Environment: real
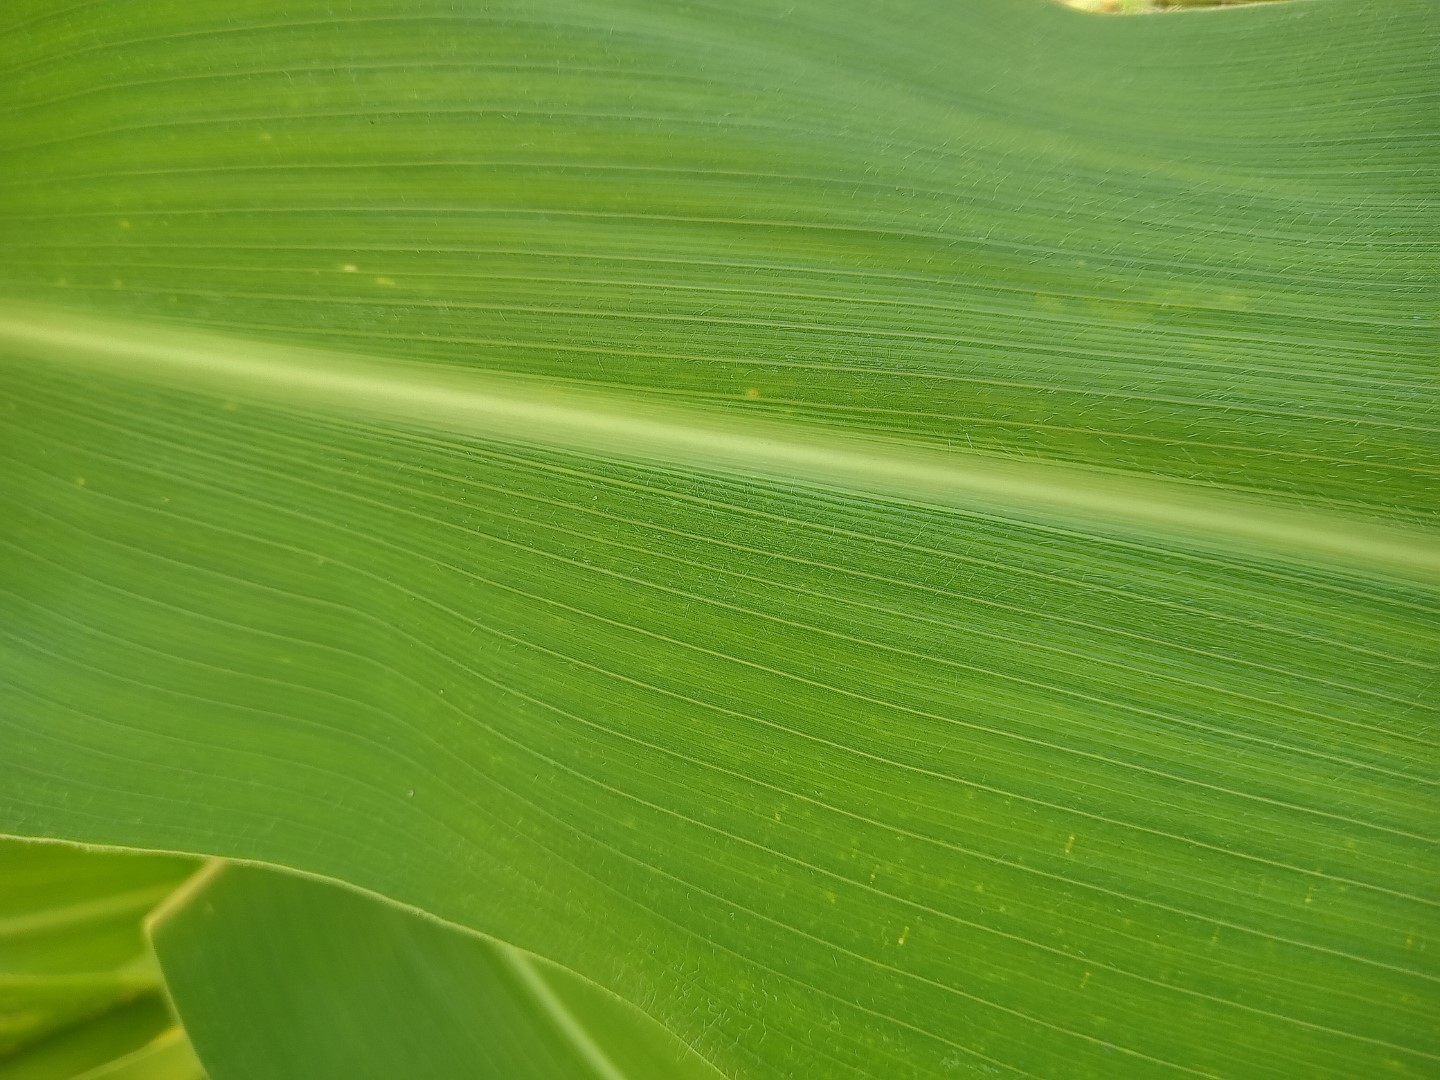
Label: healthy